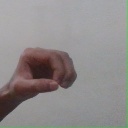
अक्षर: औ